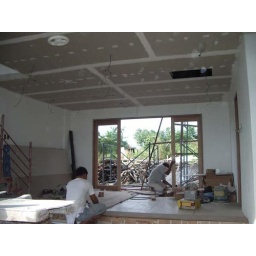
My house on the hill in Antipolo.